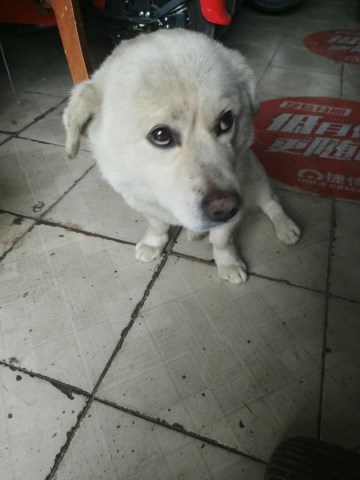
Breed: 3336-n000121-chinese_rural_dog